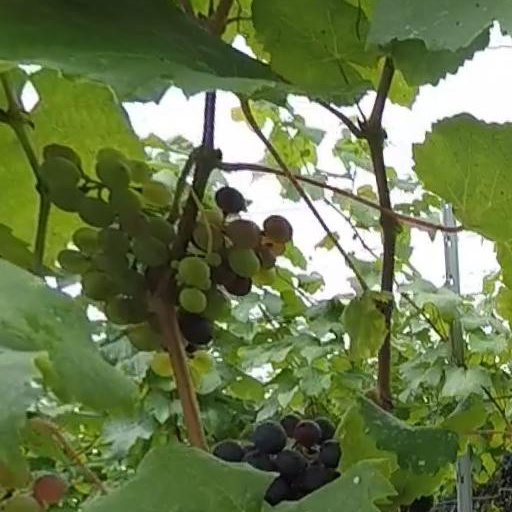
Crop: grape